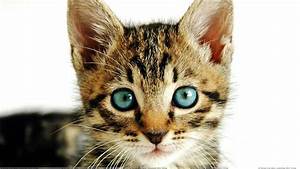
Label: gatto